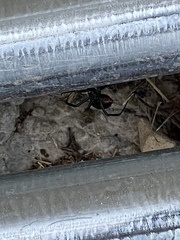
Species: Lactrodectus_hesperus